Sniper equipment

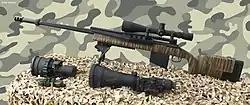
H-S Precision Pro Series 2000 HTR sniper rifle with telescopic sight and a bipod.

Historic military sniper rifles up to and including the Second World War were usually based on the standard service rifle of the country in question. They included the German Mauser Gewehr 98K, U.S. M1903 Springfield and M1 Garand, Soviet Mosin–Nagant, Norwegian Krag–Jørgensen, Japanese Arisaka, and British Lee–Enfield No. 4. Models used for sniping were generally factory tested for accuracy and fitted with specialized components, including not just optics but also such items as slings, cheek pieces, and flash eliminators, which disperse gases at the muzzle away from the sniper's view, helping avoiding having the sniper blinded by the flash.